Jerusalem (Mendelssohn book)

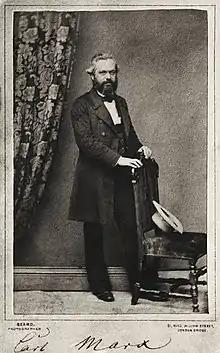
Karl Marx in 1861

Karl Marx was not a direct student of Hegel, but Hegel's philosophy, whose lectures were also frequented by Prussian officers, was still very present after his death in 1831 as well among conservatives as among radicals who were very disappointed about the present conditions and the failed reform of the state. 1835, when Karl inscribed as a student, Hegel's book "Leben Jesu" was published posthumously and its reception was divided into the so-called Right or Old and the Left or Young Hegelians around Bruno Bauer and Ludwig Feuerbach. Karl had grown up in a family which were related to the traditional rabbinic family Levi through his mother. Because the Rhine province became part of the French Republic, where the full civil rights were granted by the Constitution, Marx's father could work as a lawyer ("Justizrat") without being discriminated for his faith. This changed, when the Rhine province became part of Prussia after the Congress of Vienna. In 1817 Heinrich Marx felt forced to convert to the Lutheran church, so that he could save the existence of his family continuing his profession. In 1824 his son was baptized, when he was six years old.